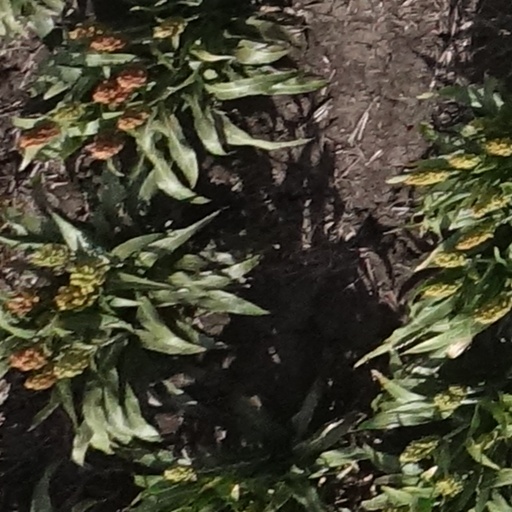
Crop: sorghum